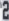
Number: 2